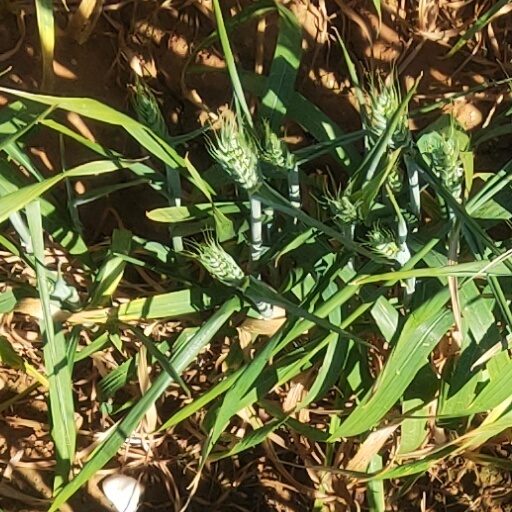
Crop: wheat